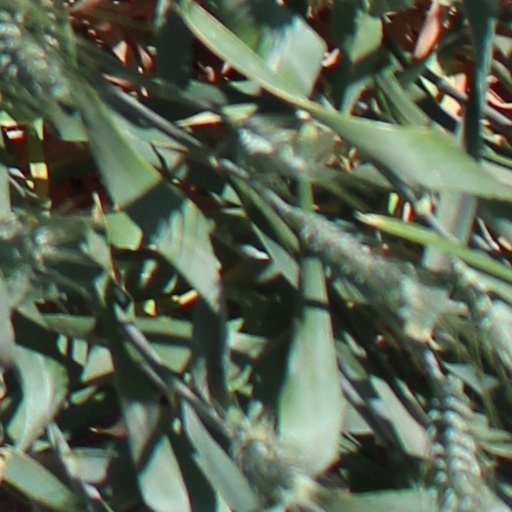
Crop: wheat